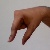
The image shows a hand gesture representing the letter 'Q' in Indian Sign Language.